Chinese Cabinets in Schönbrunn Palace

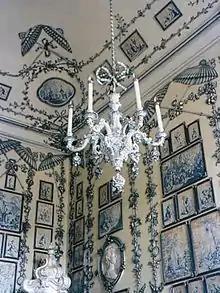
A china chandelier in the china room at Schönbrunn

During the Baroque and Rococo eras, European aristocrats collected decoration pieces from East Asia. The Chinese cabinets of Schönbrunn palace represent such collection from the period of Empress Maria Theresia. The Oval cabinet comprises a colourful collection which is in contrast with the collection of the round cabinet. The round cabinet has ceramics in blue and white colour theme throughout with an exception of six Chinese figurines which have more colours.